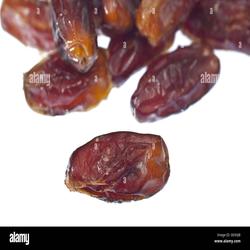
Label: Dates